Kpelle people

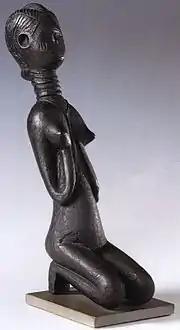
Kpelle wood made structure

Oprah Winfrey, American show host and philanthropist, is of Kpelle descent through her matrilineal line.